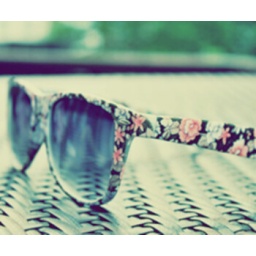
&lt;i&gt;let the flower of your heart grow into the clouds in the sky&lt;/i&gt;